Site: brandenburg
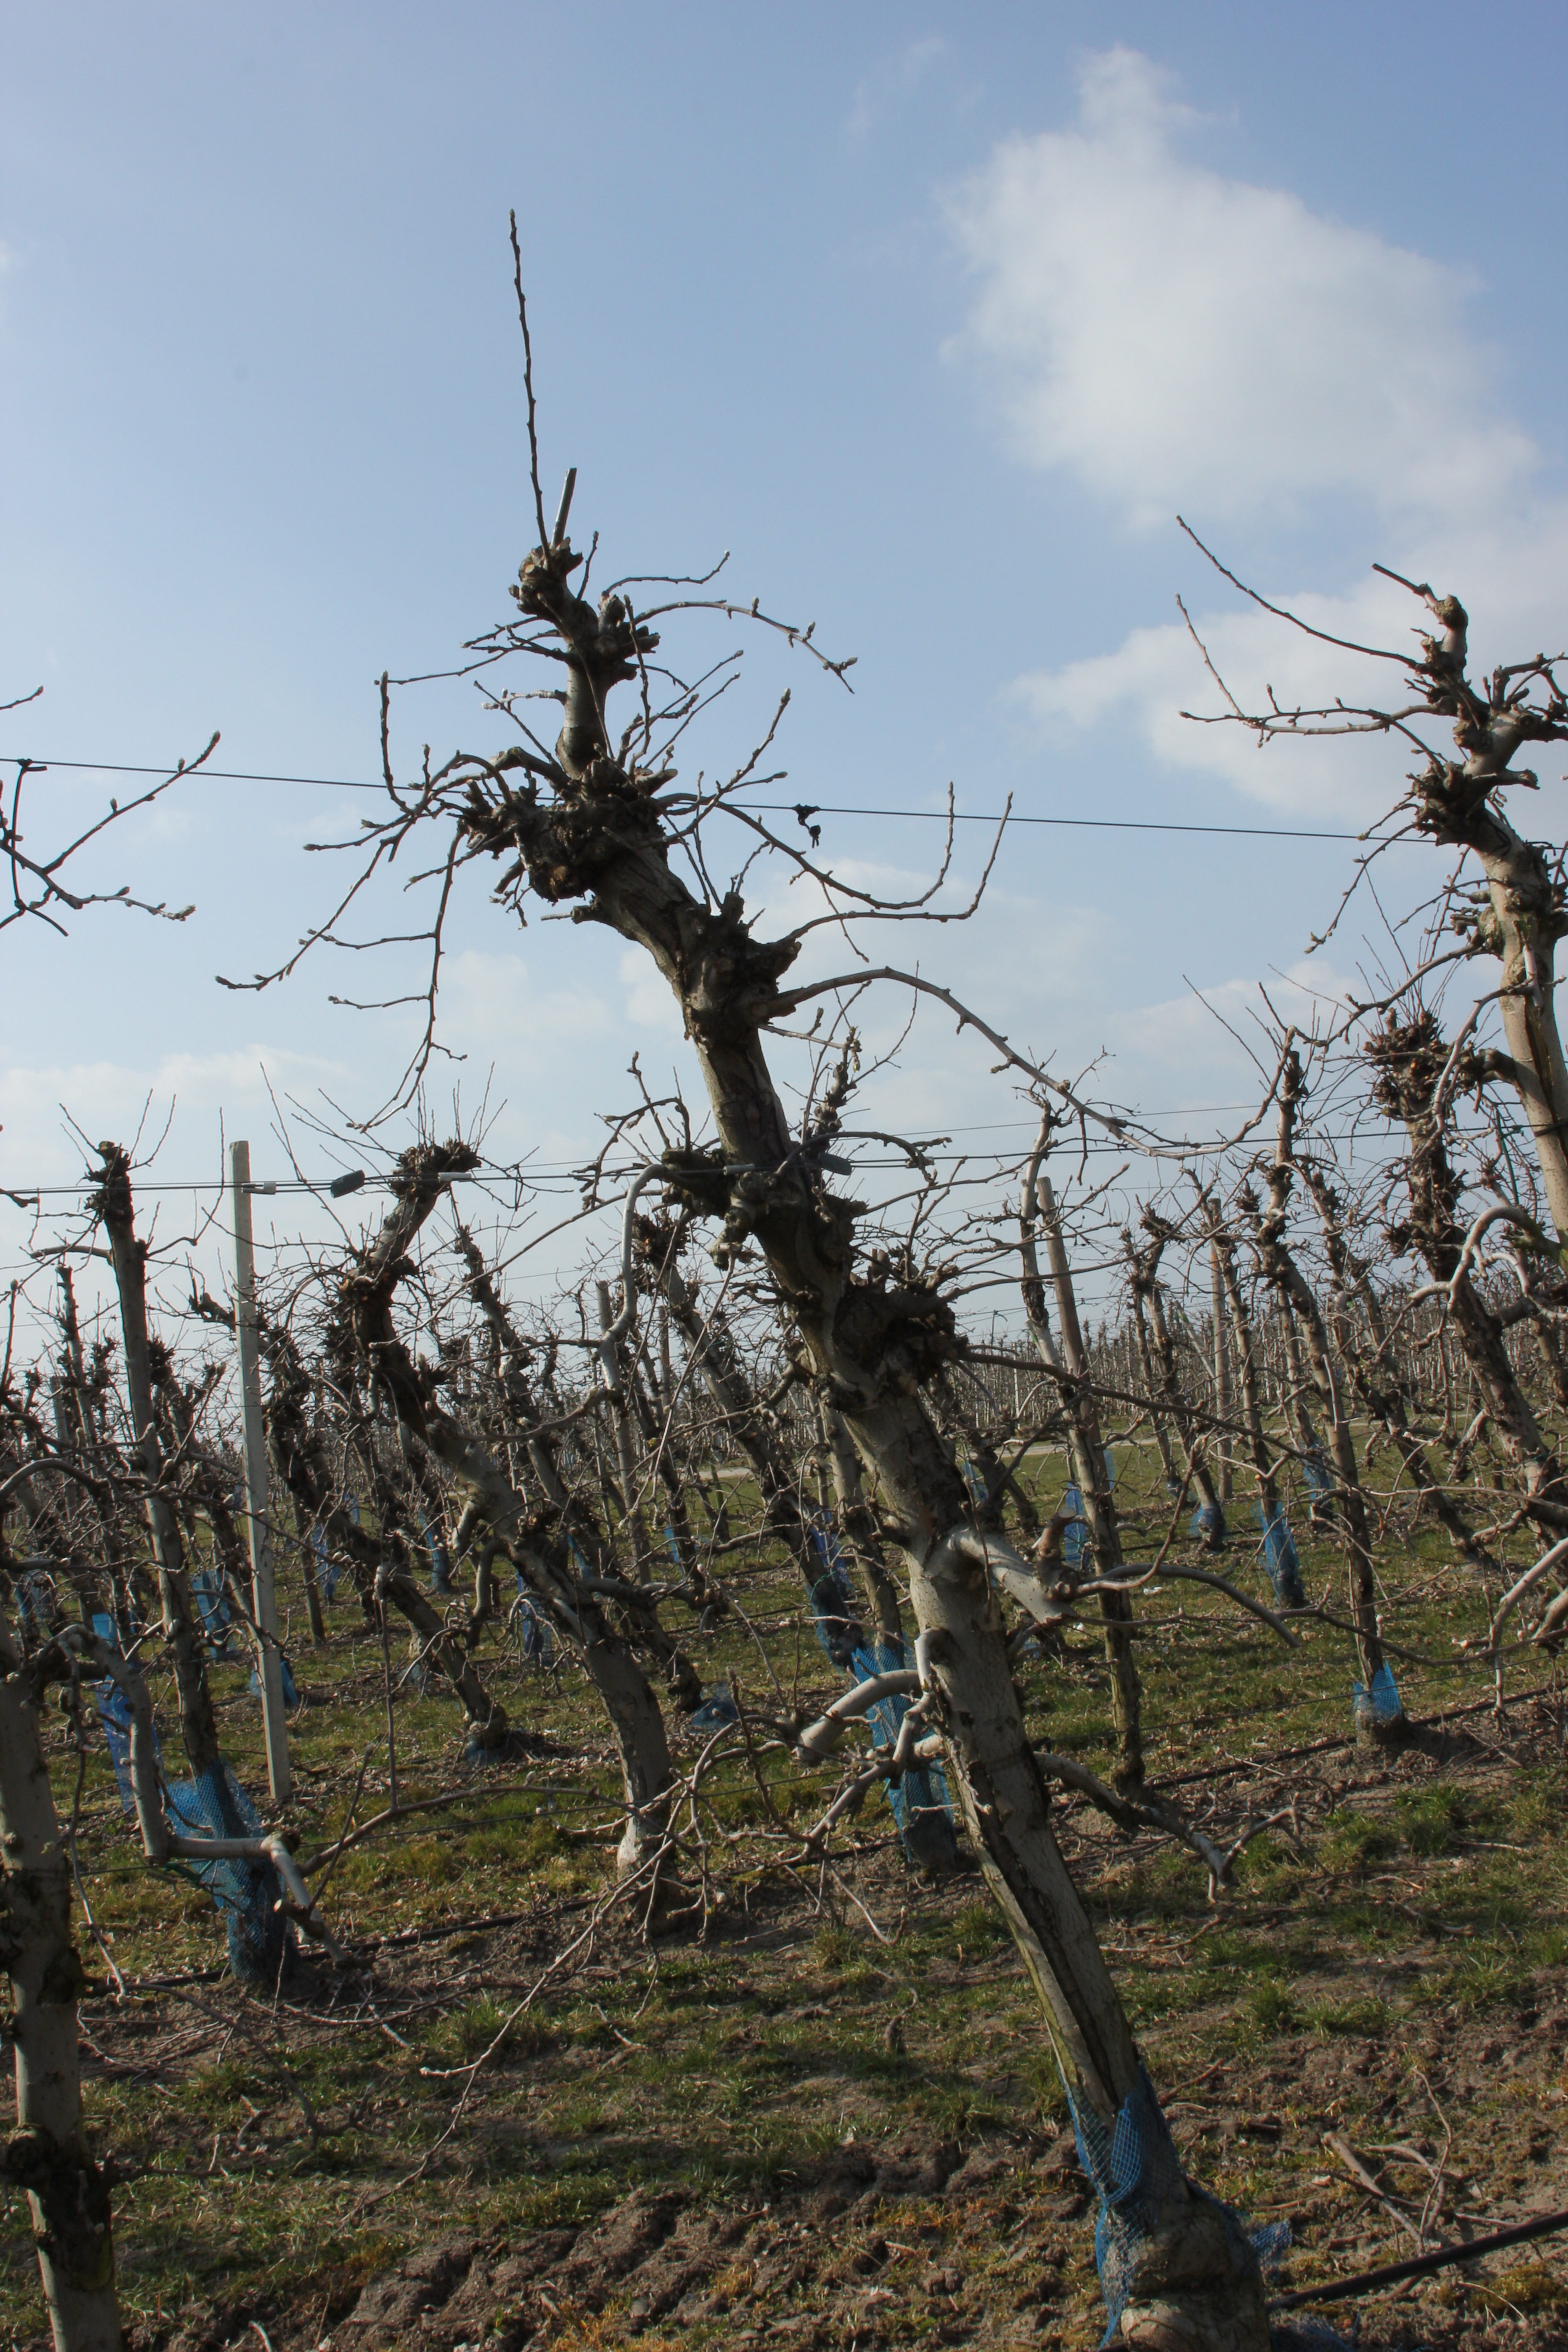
Growth stage (BBCH 03): Bud development